Yasujirō Ozu

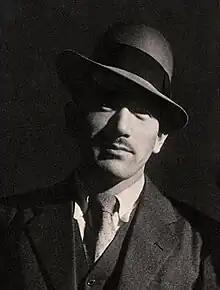
Yasujiro Ozu during the filming of "Dragnet Girl" 1933

With his uncle acting as intermediary, Ozu was hired by the Shochiku Film Company, as an assistant in the cinematography department, on 1 August 1923, against the wishes of his father. His family home was destroyed in the earthquake of 1923, but no members of his family were injured.